Lost Blue Bucket Mine

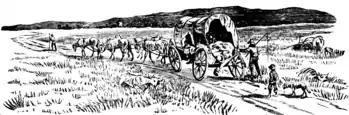
A drawing of a pioneer covered wagon

One version states that a wagon train got lost off the Meek Cutoff of the Oregon Trail, near the Malheur River. Three young men (or boys, or a single girl — accounts vary) went to fetch water, and while doing so put some shiny rocks into a blue bucket. Older members of the party said it was copper. Someone asked, "Was there much of it?" One replied, "We could have filled one of these blue buckets". This was 1845, before the California Gold Rush, and back then many could not recognize gold. A Mrs. Fisher kept one nugget and left the rest behind. The wagons eventually reached what is now The Dalles, Oregon in October, 1845. The single nugget was eventually recognized as gold.